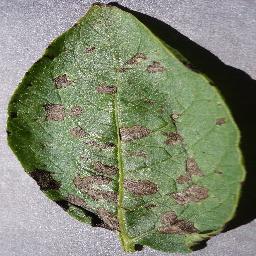
Etiqueta: Tizon_Temprano